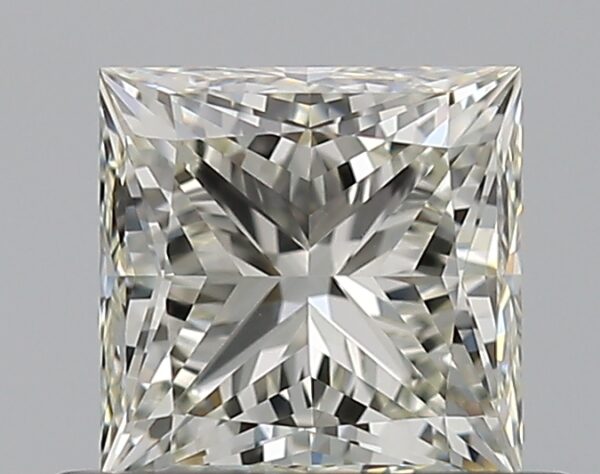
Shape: princess
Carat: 0.7
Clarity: VVS2
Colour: K
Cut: EX
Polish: EX
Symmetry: EX
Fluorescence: N
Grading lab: GIA
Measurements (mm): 4.72 x 4.71 x 3.47